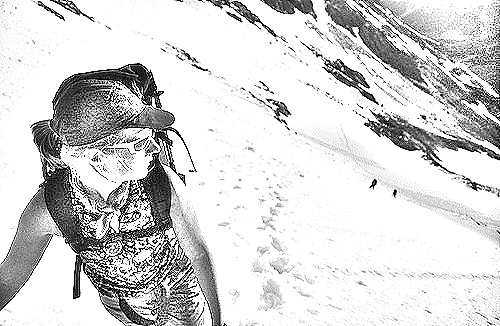
Portrait style: Sketch Portrait